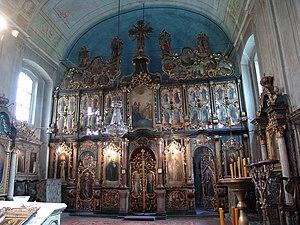
L'église Saint-Georges de Srpska Crnja est une église orthodoxe serbe située à Srpska Crnja, dans la province autonome de Voïvodine, dans la municipalité de Nova Crnja et dans le district du Banat central en Serbie. Elle est inscrite sur la liste des monuments culturels de grande importance de la République de Serbie.